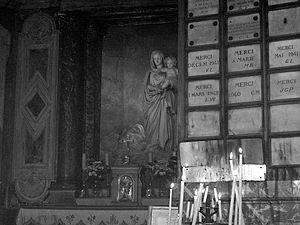
L'église Saint-Nicolas-du-Chardonnet, située à Paris au 23, rue des Bernardins, à l'angle de la rue Saint-Victor dans le 5ᵉ arrondissement, dans le quartier Saint-Victor, à côté de la maison de la Mutualité, a été reconstruite dès la seconde moitié du XVIIᵉ siècle à l'emplacement d'un édifice du XIIIᵉ siècle, et achevée en 1937.